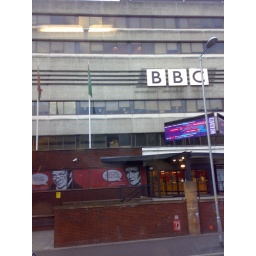
Photo from the bus window of the BBC Head Office in Manchester